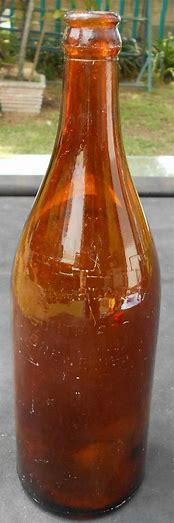
Waste category: glass